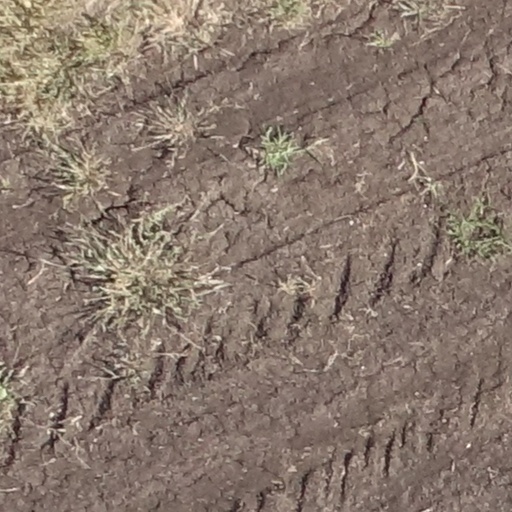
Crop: sorghum